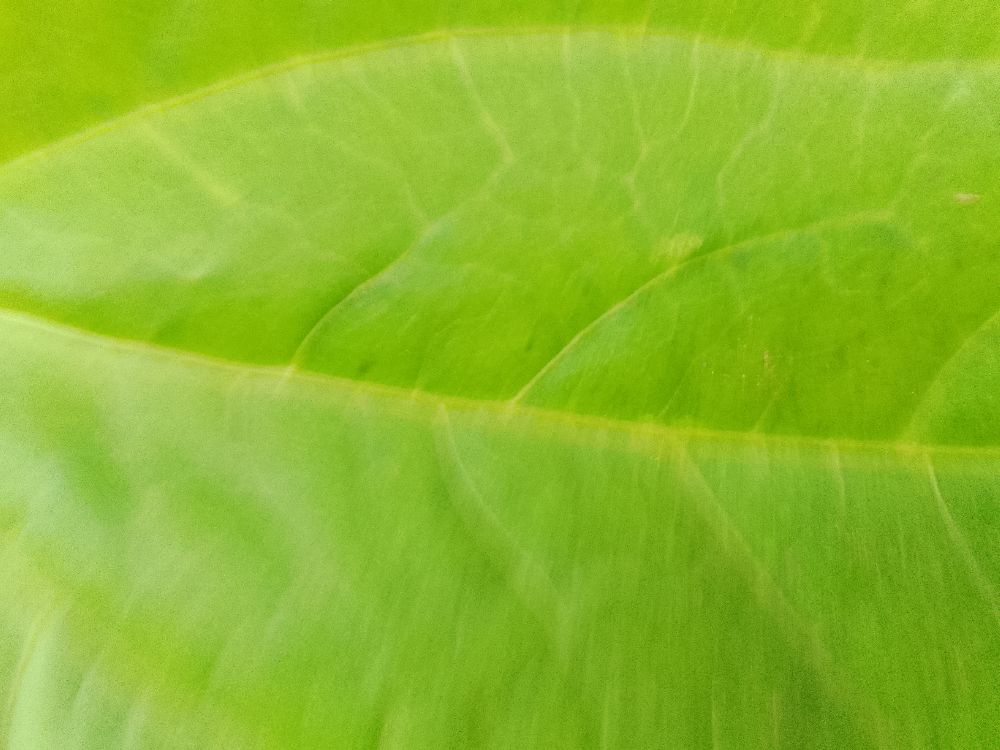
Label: healthy